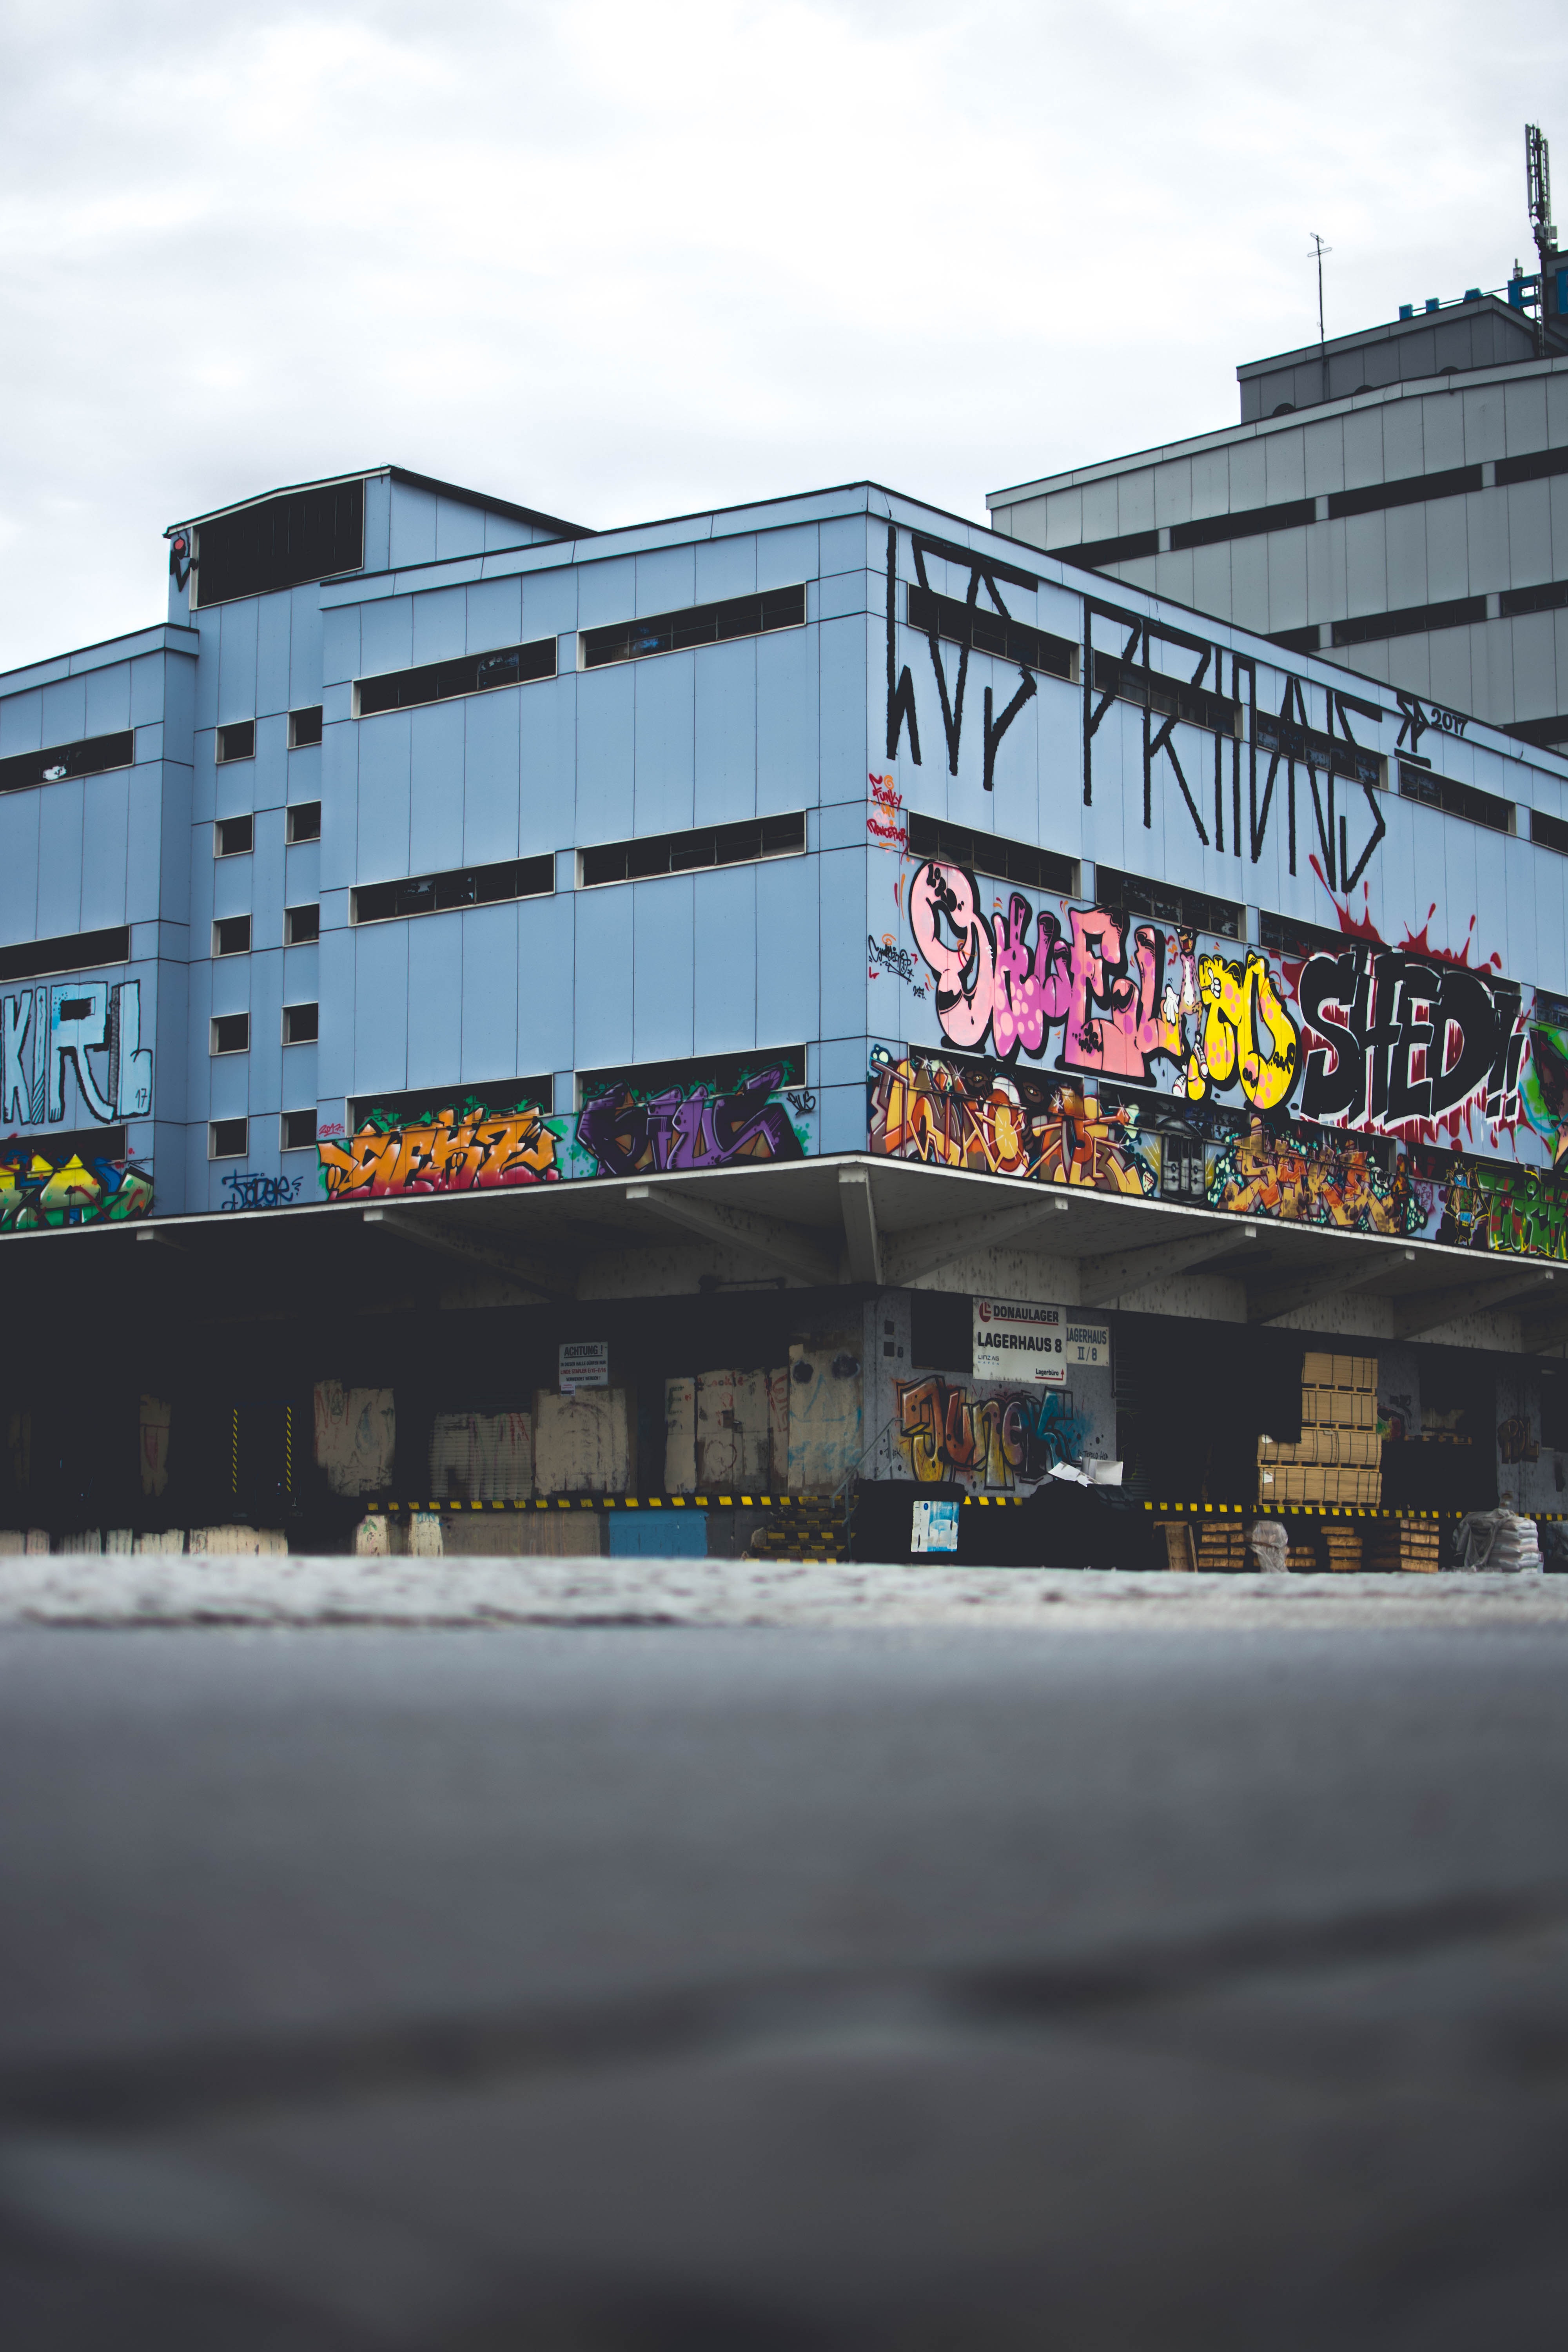
car, urban area, road, wall, structure, city, building, metropolitan area, graffiti, daytime, sky, advertising, facade, metropolis, downtown, street, street art, winter